Donohue Highway

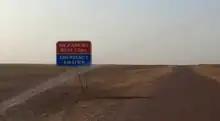
Donohue Highway Emergency Airstrip sign

In 2016 a section of the road was widened to add a passing lane and to act as an emergency landing strip for the Royal Flying Doctor Service.